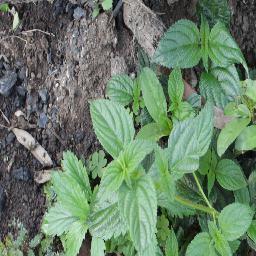
Label: lantana